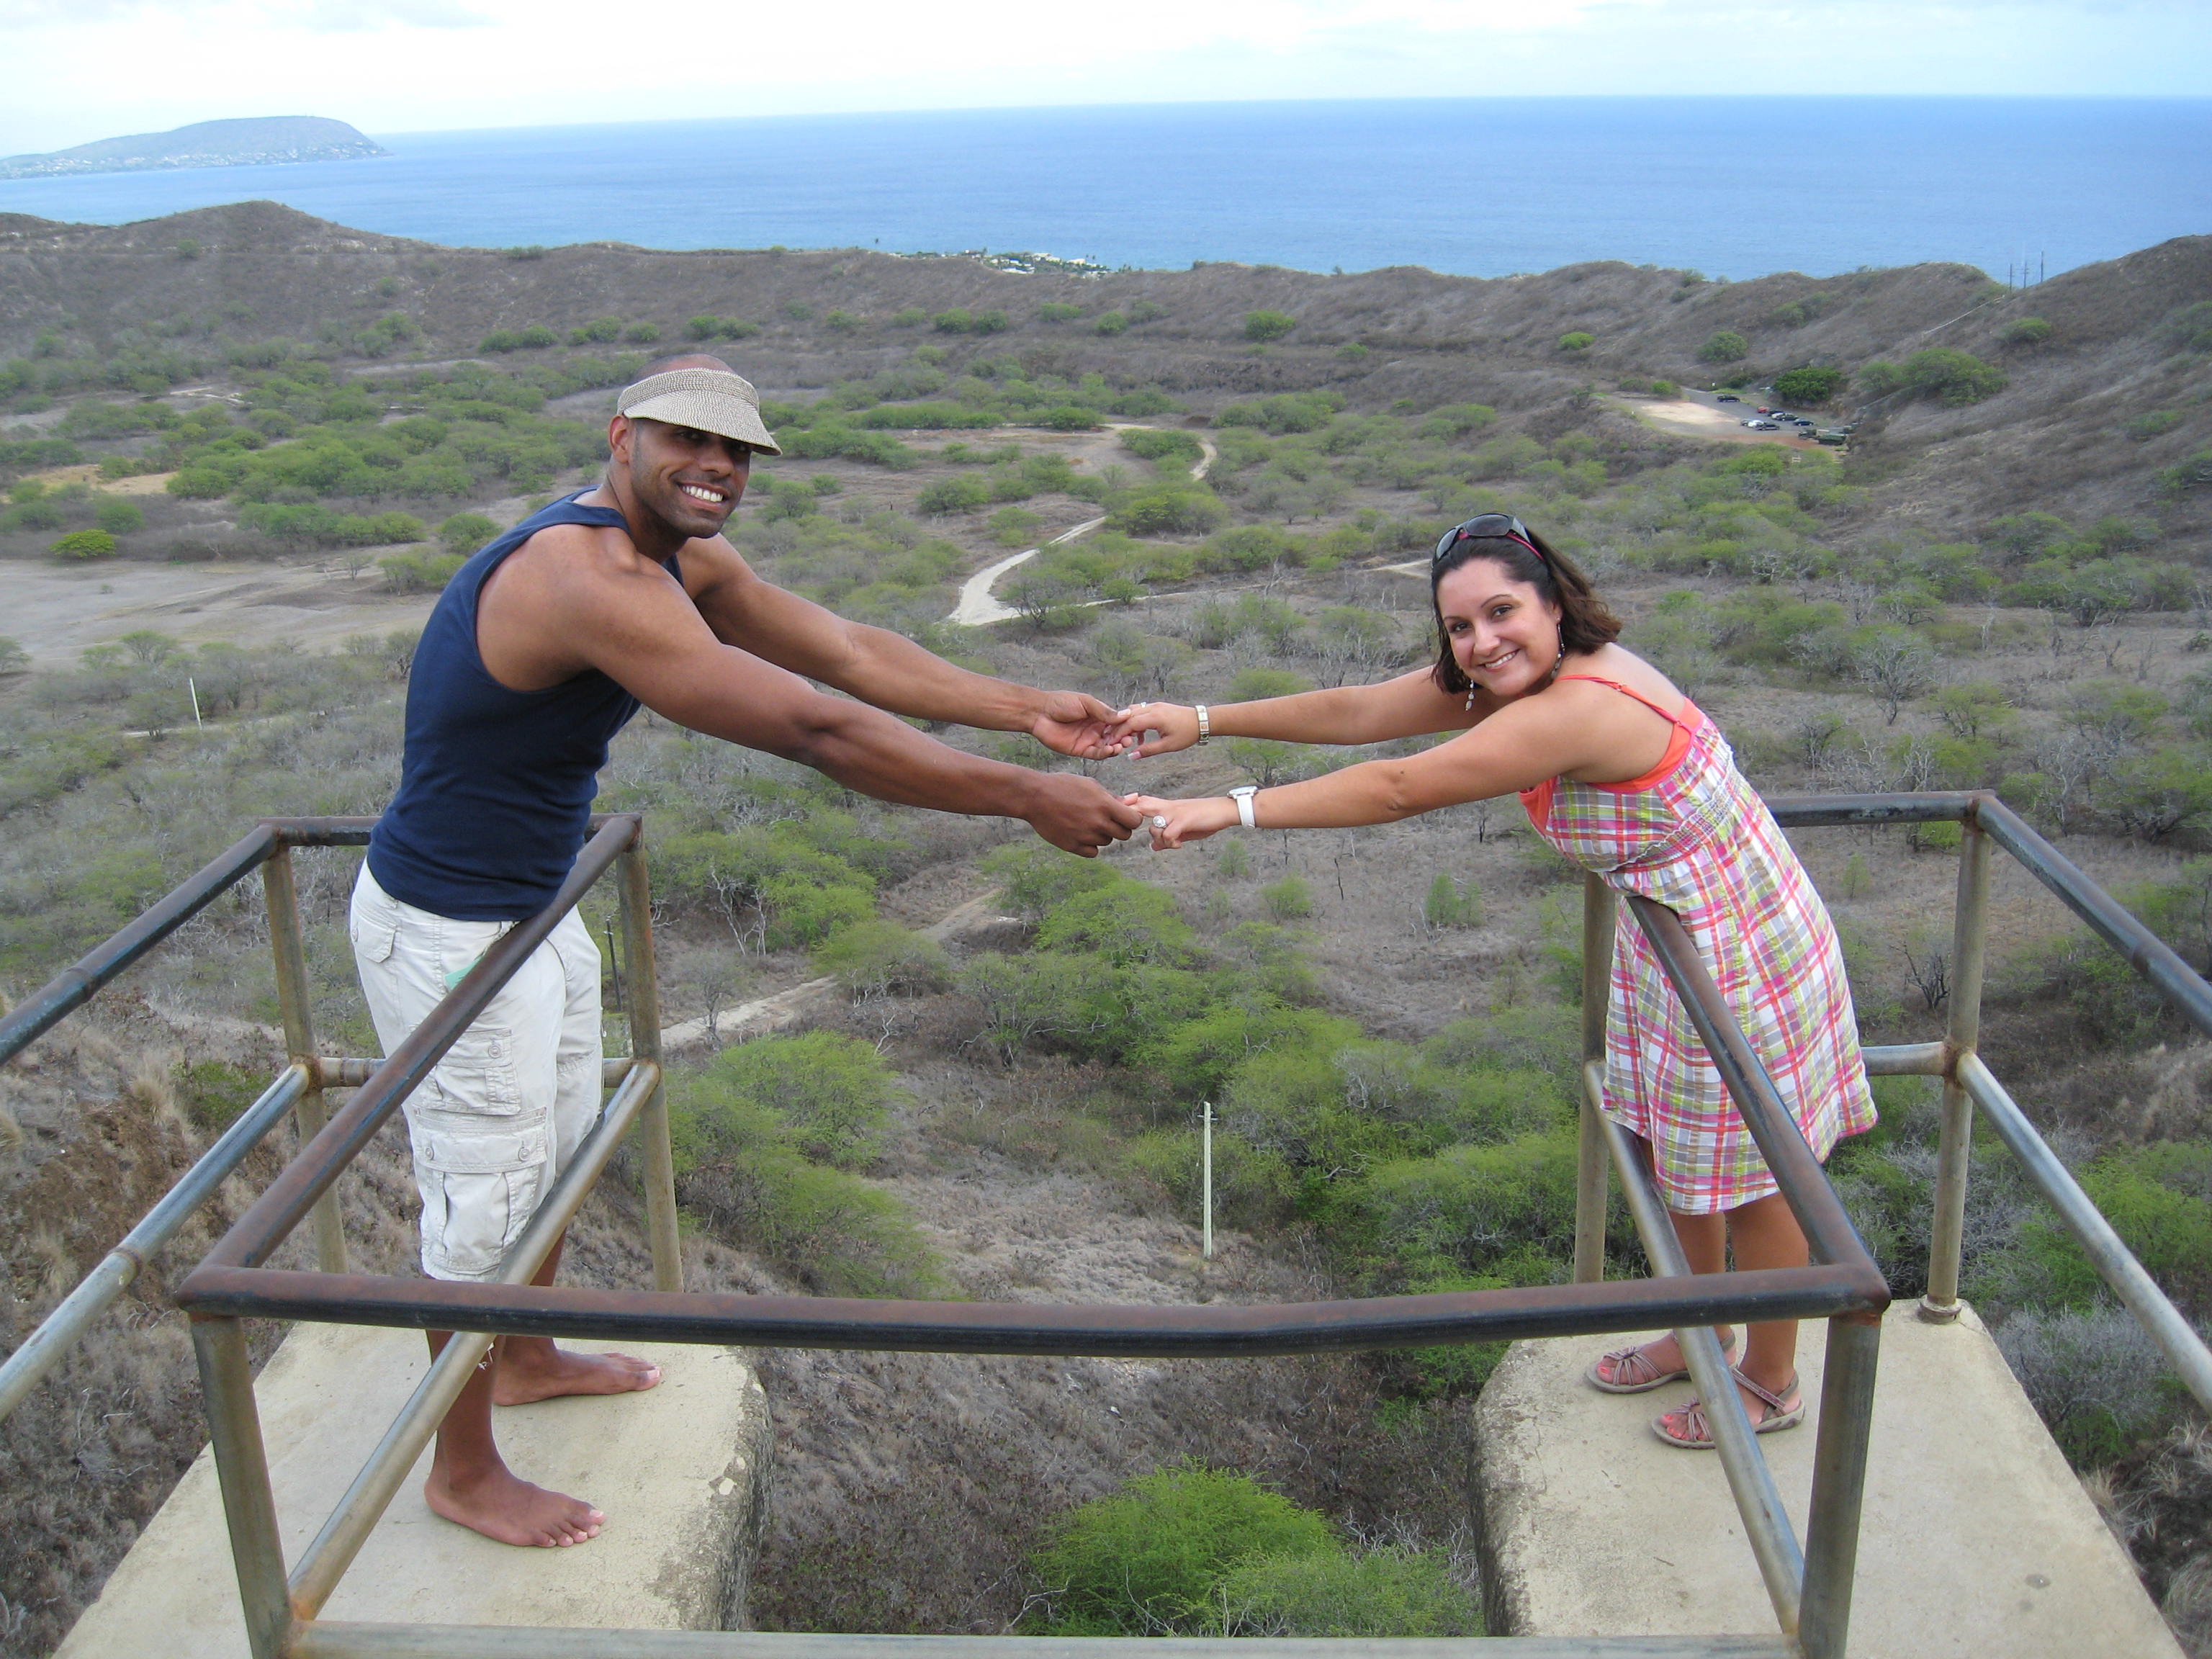
nature, adventure, vacation, love, hike, couple, romance, hawaii, marriage, smile, creativecommons, happy, relationship, head, diamond, oahu, couples, ian, keating, arlett